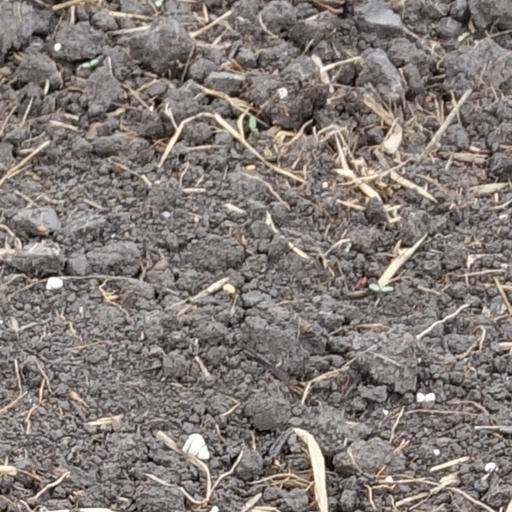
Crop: wheat